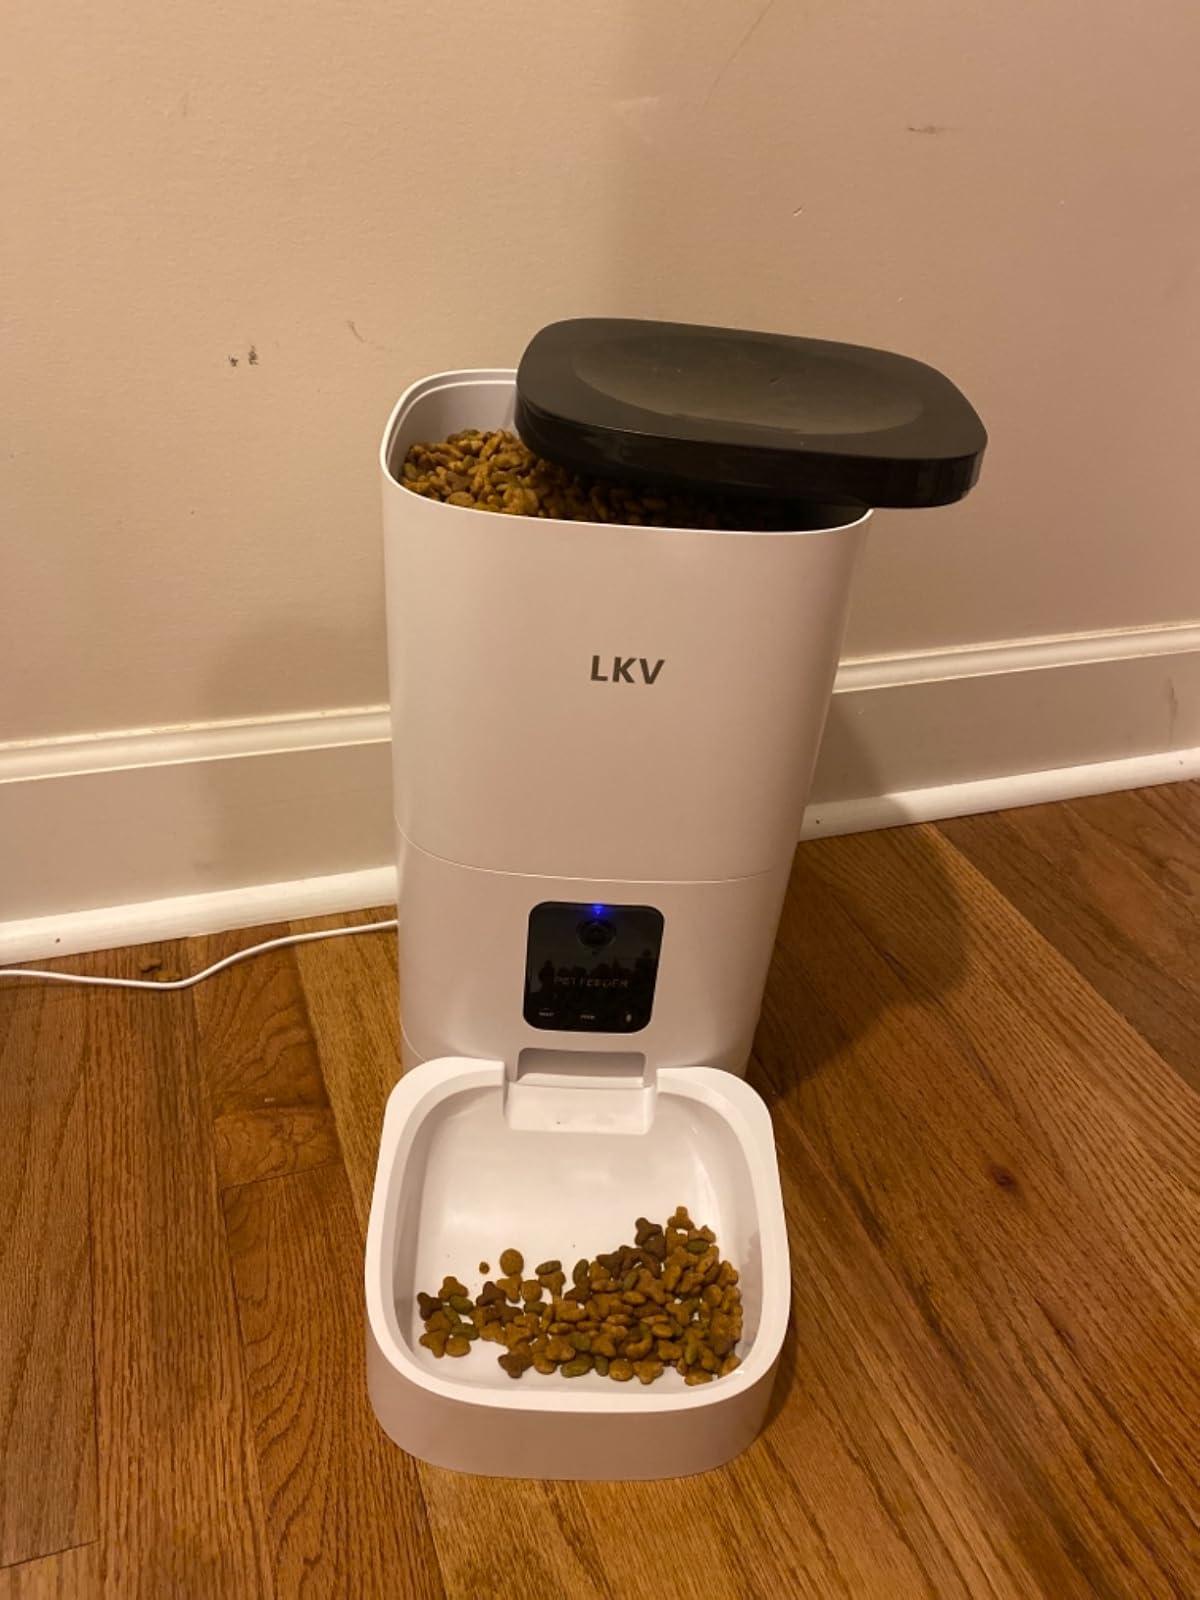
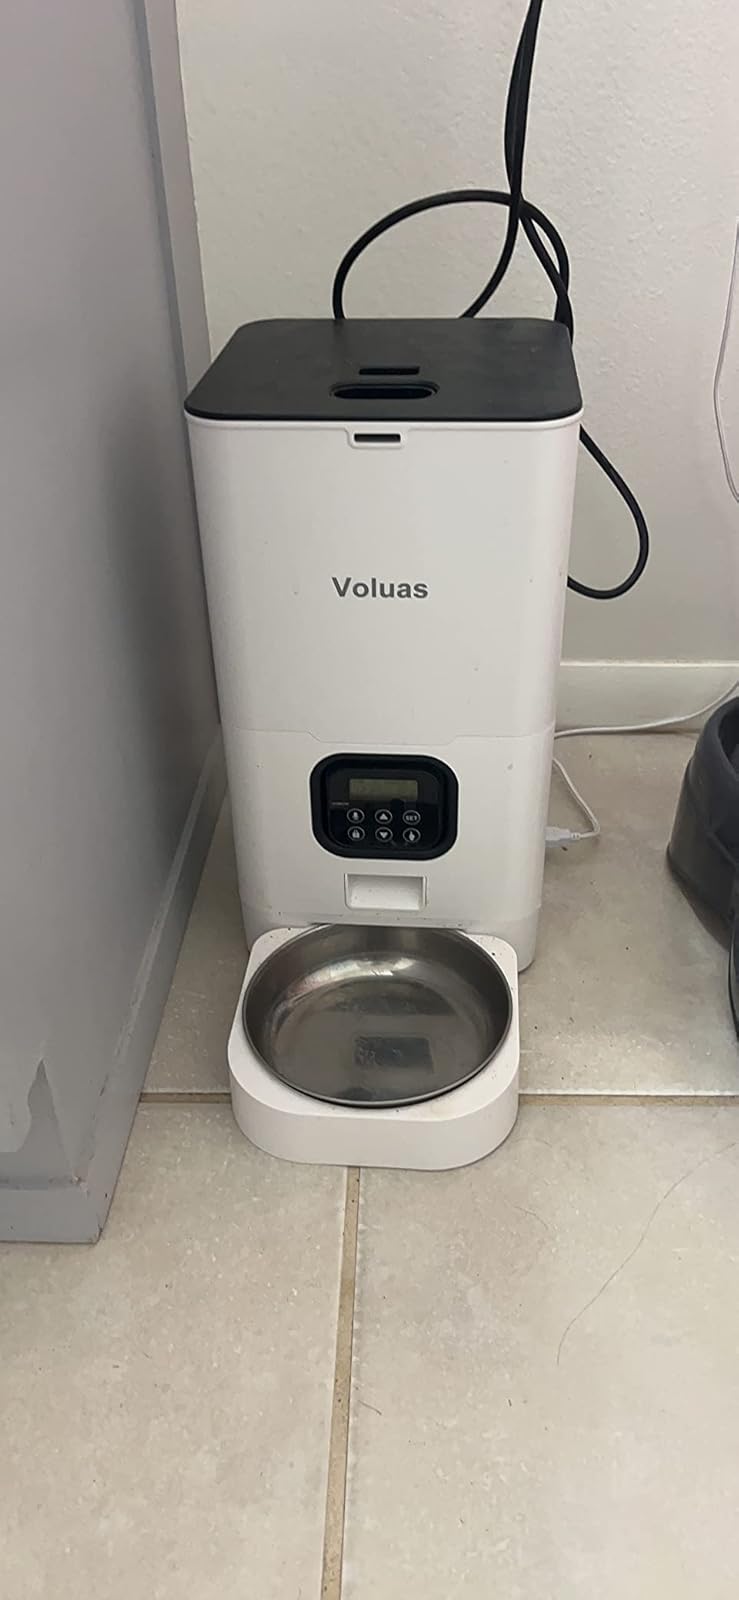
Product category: items_feeder
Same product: no